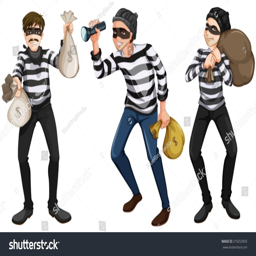
illustration of the thieves on a white background